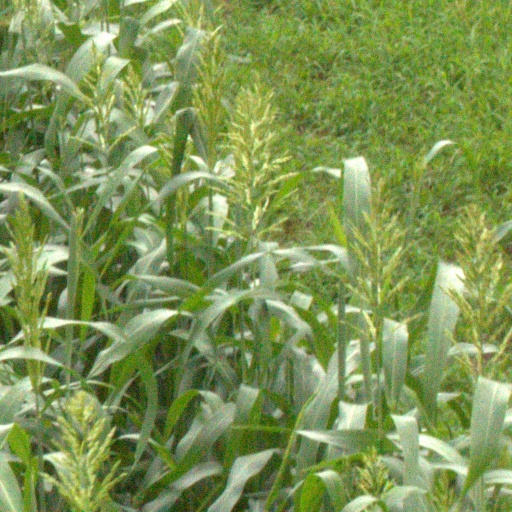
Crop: sorghum